The Lady of Red Butte

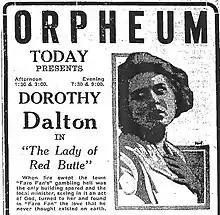
Newspaper advertisement, September 1919

The Lady of Red Butte is a 1919 American silent Western film written by C. Gardner Sullivan and directed by Victor Schertzinger. Dorothy Dalton stars as a benevolent saloonkeeper in conflict with a fanatical religious zealot played by Thomas Holding. It is not known whether the film currently survives, and it may be a lost film.